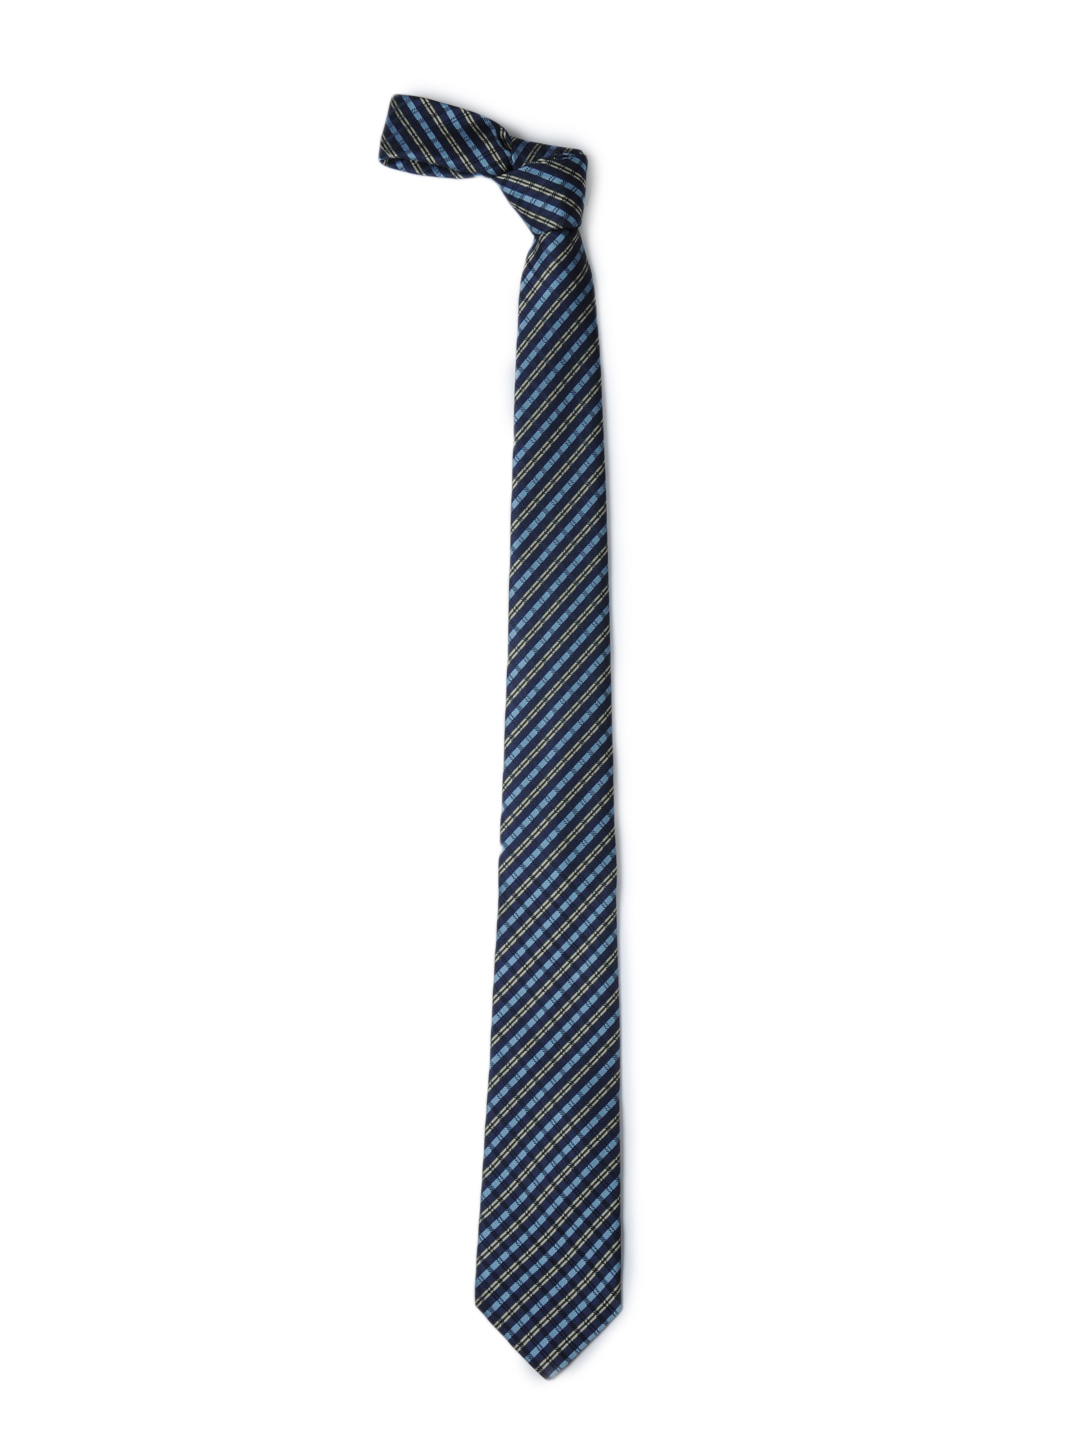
Park Avenue Men Blue Tie
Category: Accessories / Ties / Ties
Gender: Men
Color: Blue
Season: Summer 2012
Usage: Casual